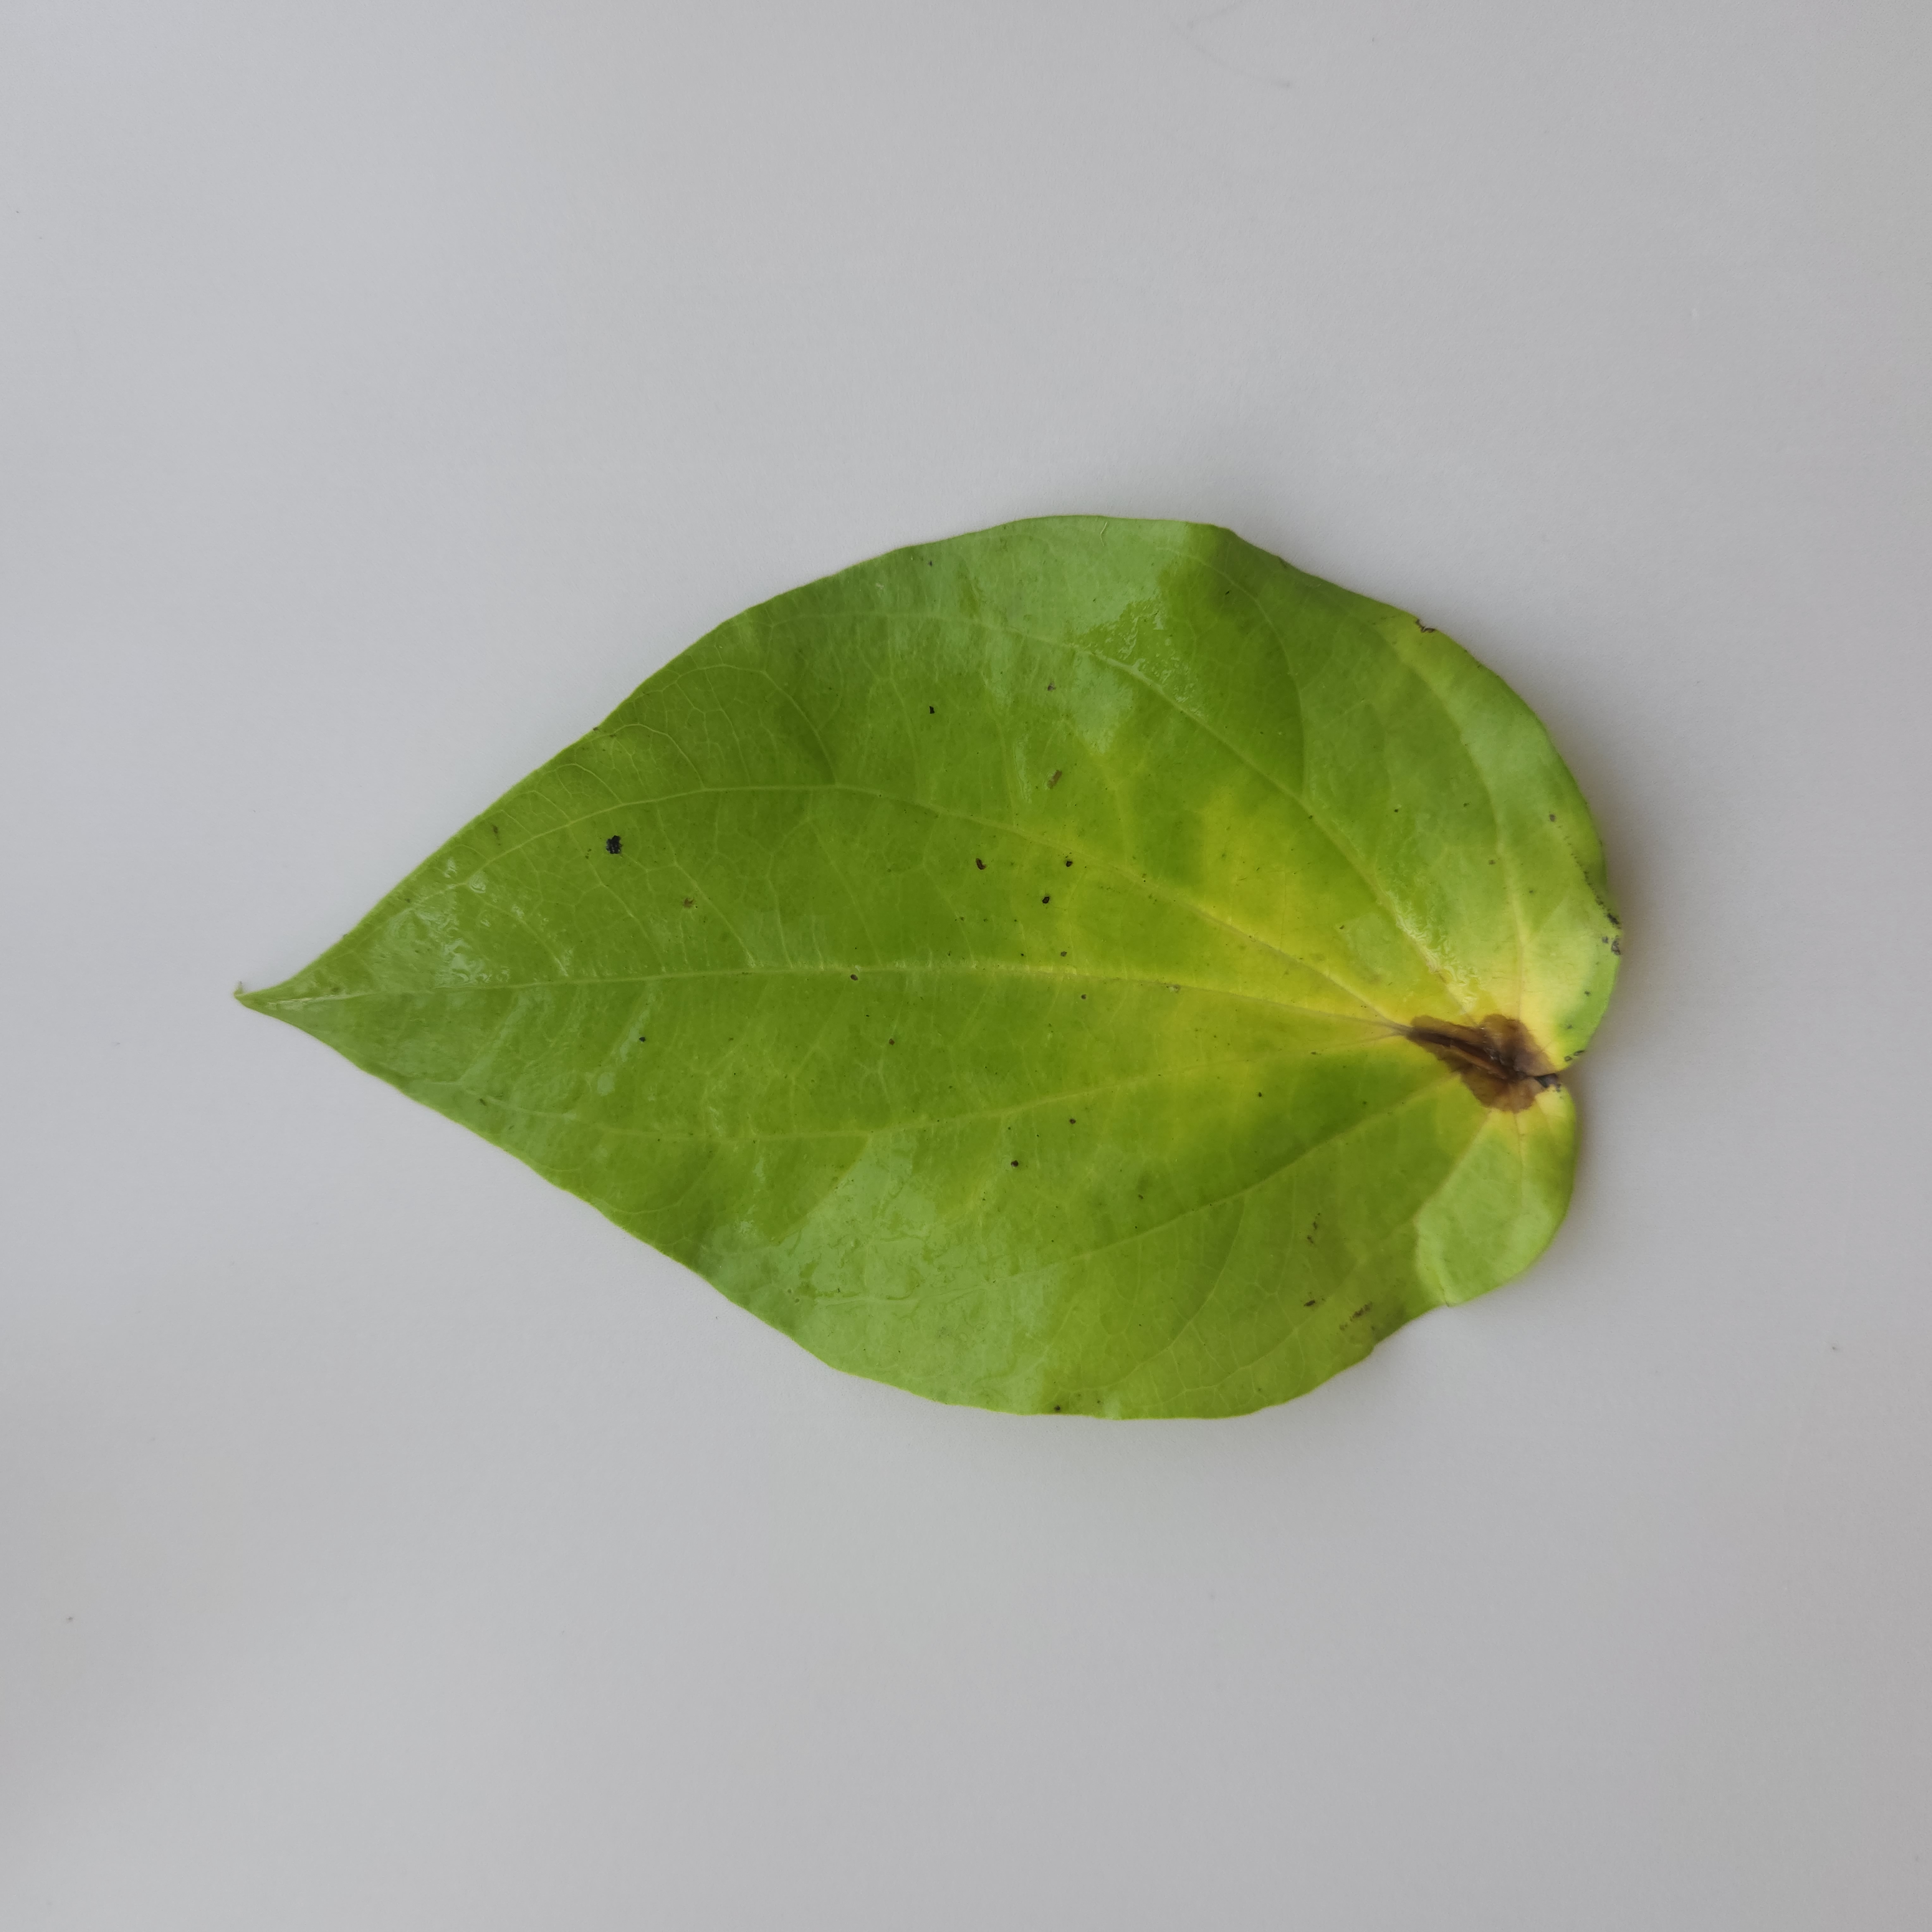
Label: Diseased